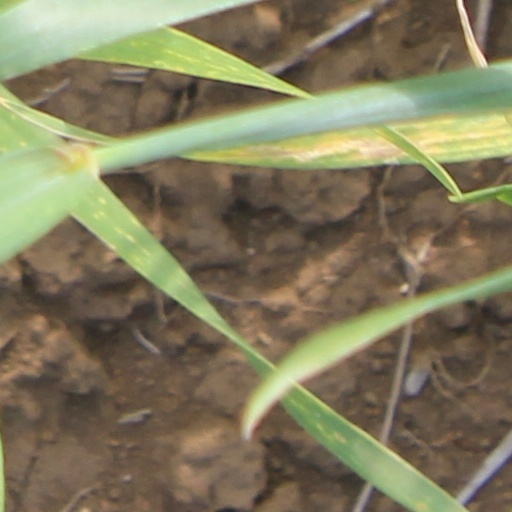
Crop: wheat